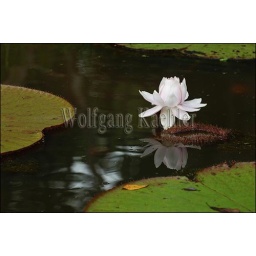
Peru, amazon river basin, near iquitos, maranon river, rainforest, victoria amazonica waterlily flower reflecting in lake